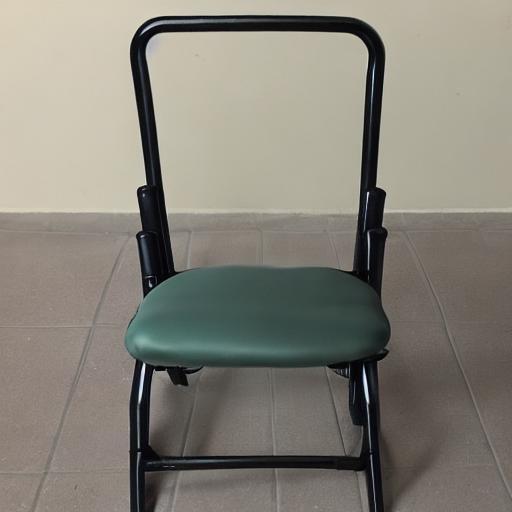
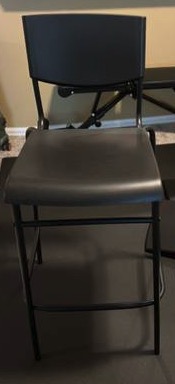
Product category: stool
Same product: no